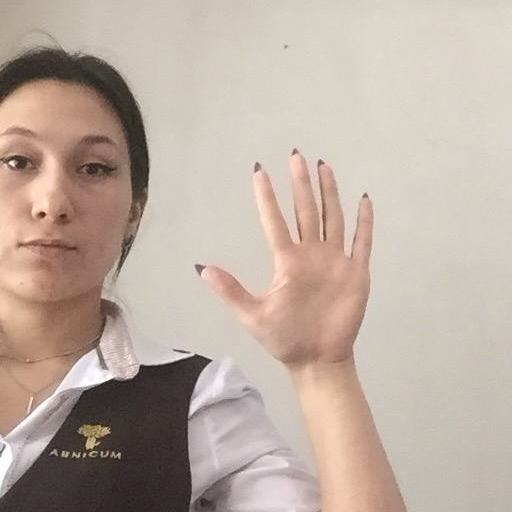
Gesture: palm